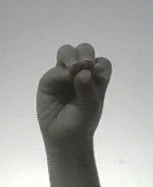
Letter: ha